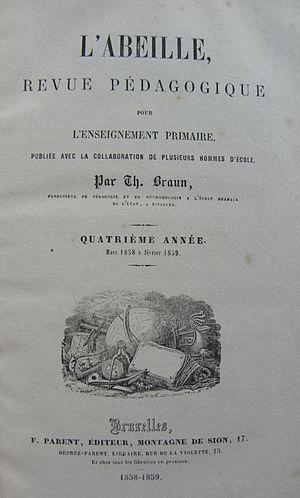
Couverture de la revue pédagogique ""L'Abeille"" année 1856-1857 publiée sous la direction de Thomas Braun"
Johann Thomas Braun, père, dit Thomas Braun, né à Kommern dans l'Eifel le 12 novembre 1814 et mort à Ixelles le 7 mai 1906, est un directeur d'école et pédagogue de renom belge.